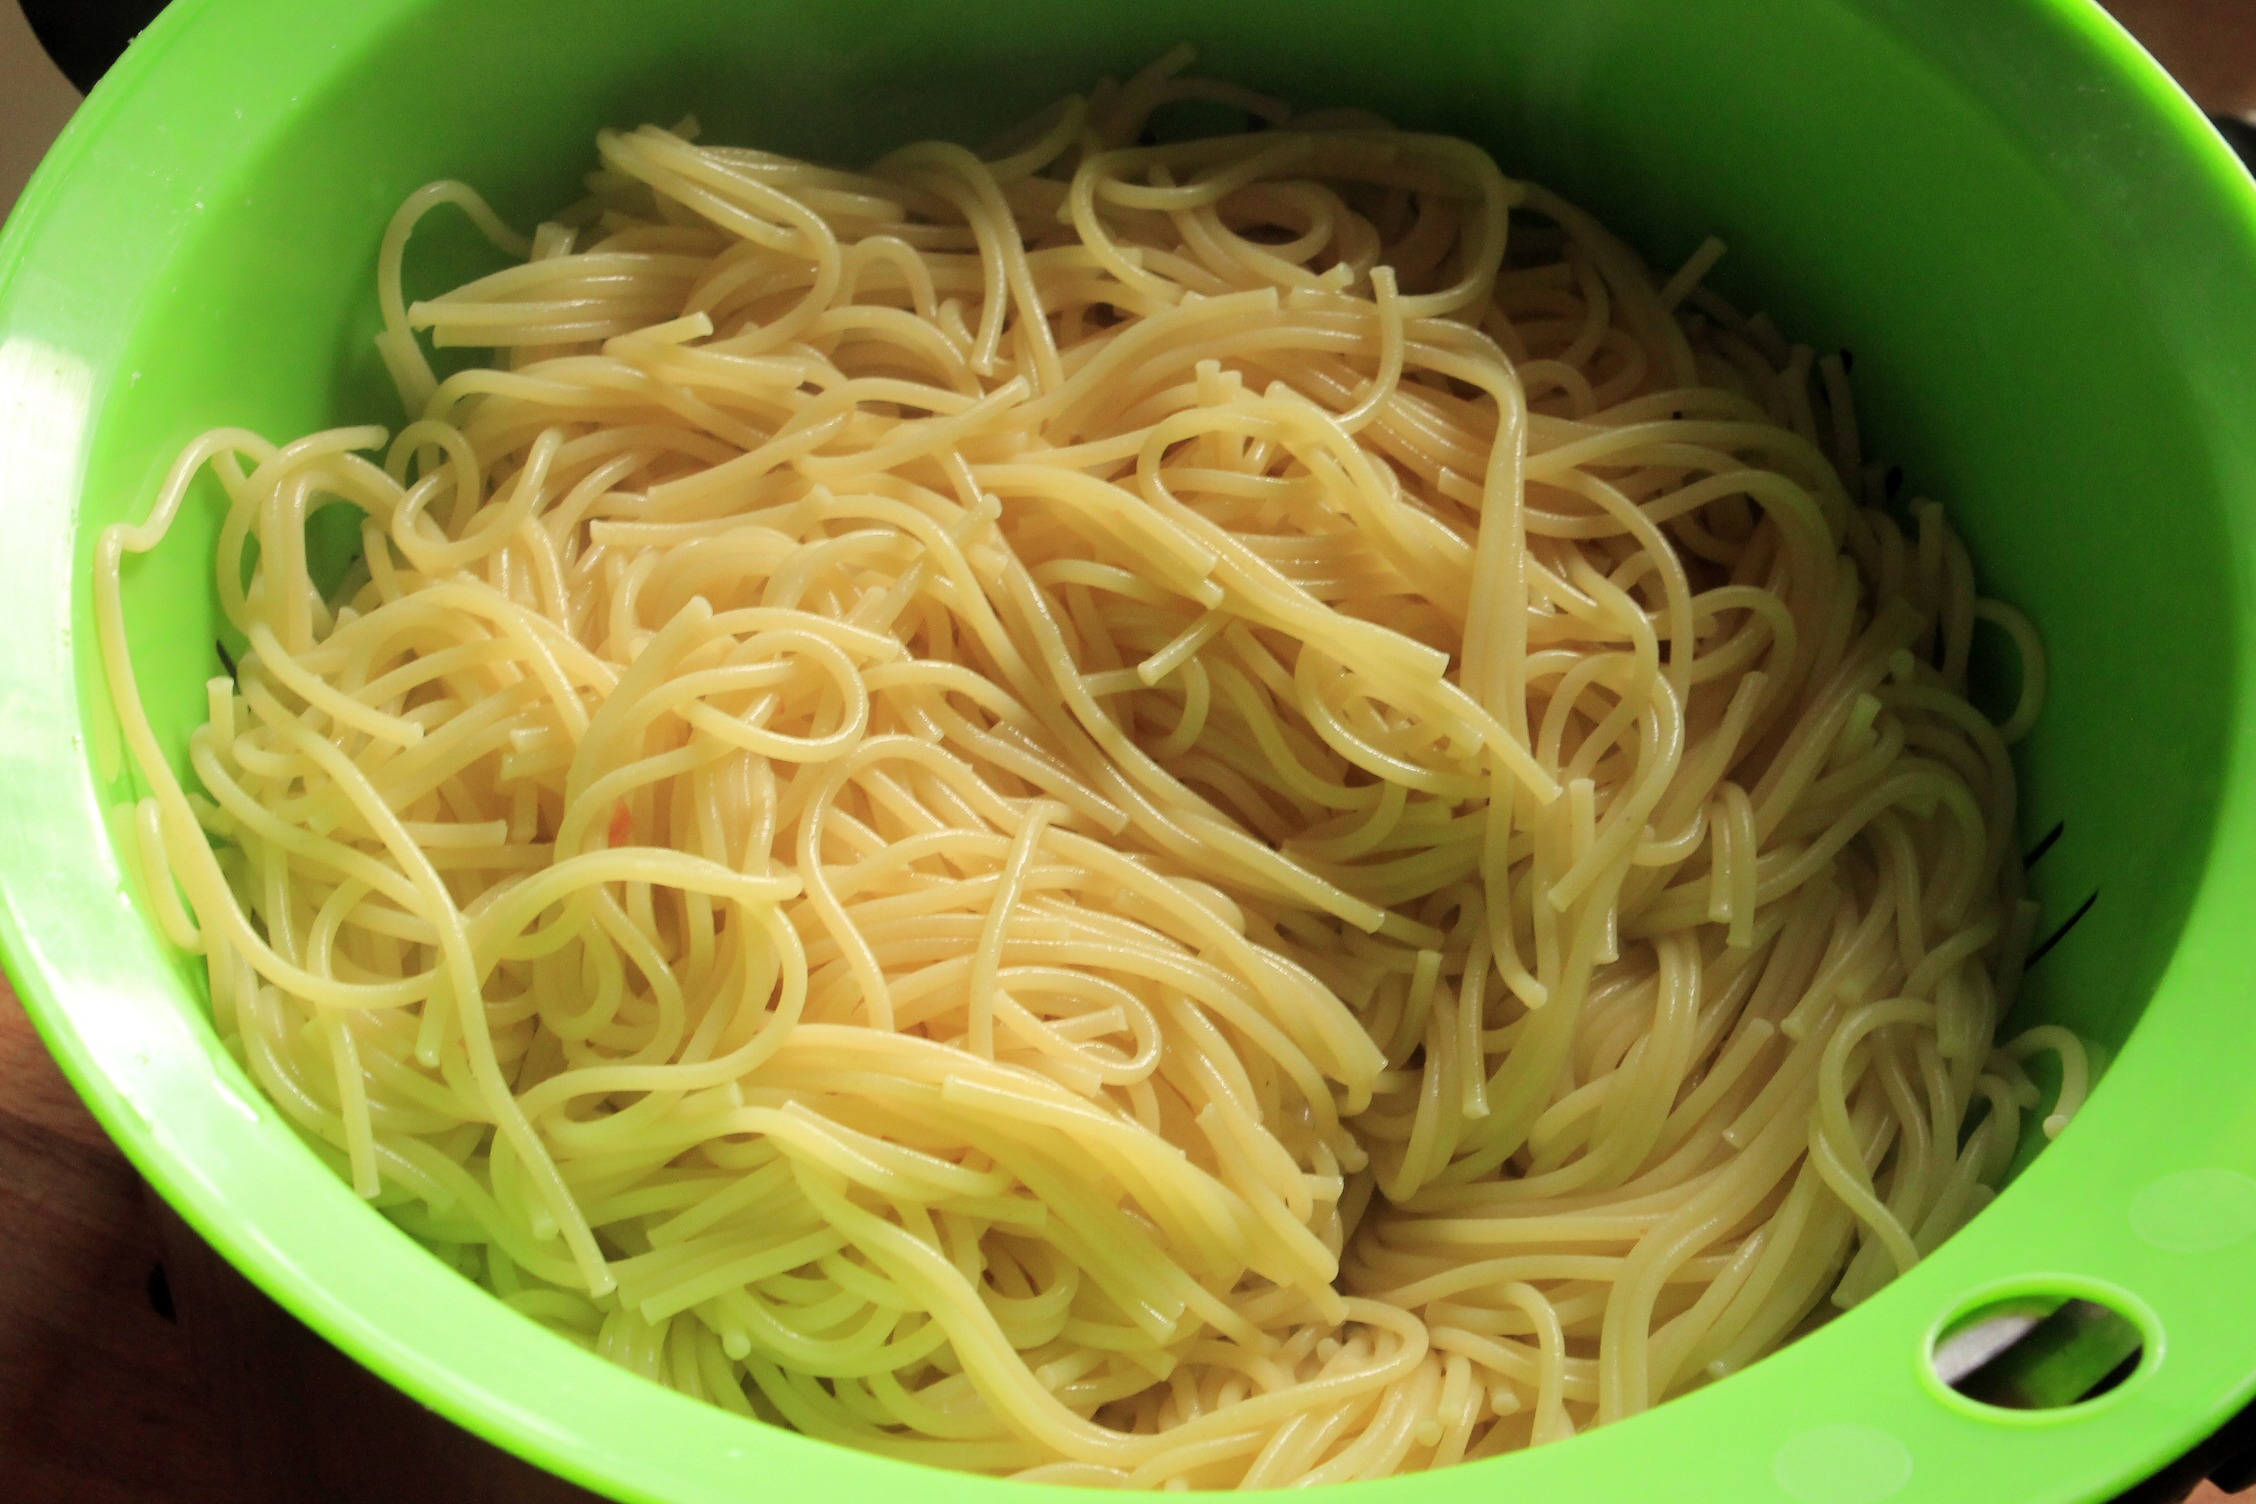
dish, food, green, produce, eat, cuisine, pasta, noodle, noodles, spaghetti, vegetarian food, carbohydrates, vermicelli, italian food, chinese noodles, carbonara, european food, chow mein, bucatini, capellini, spaghetti aglio e olio, pici, noodle strainer